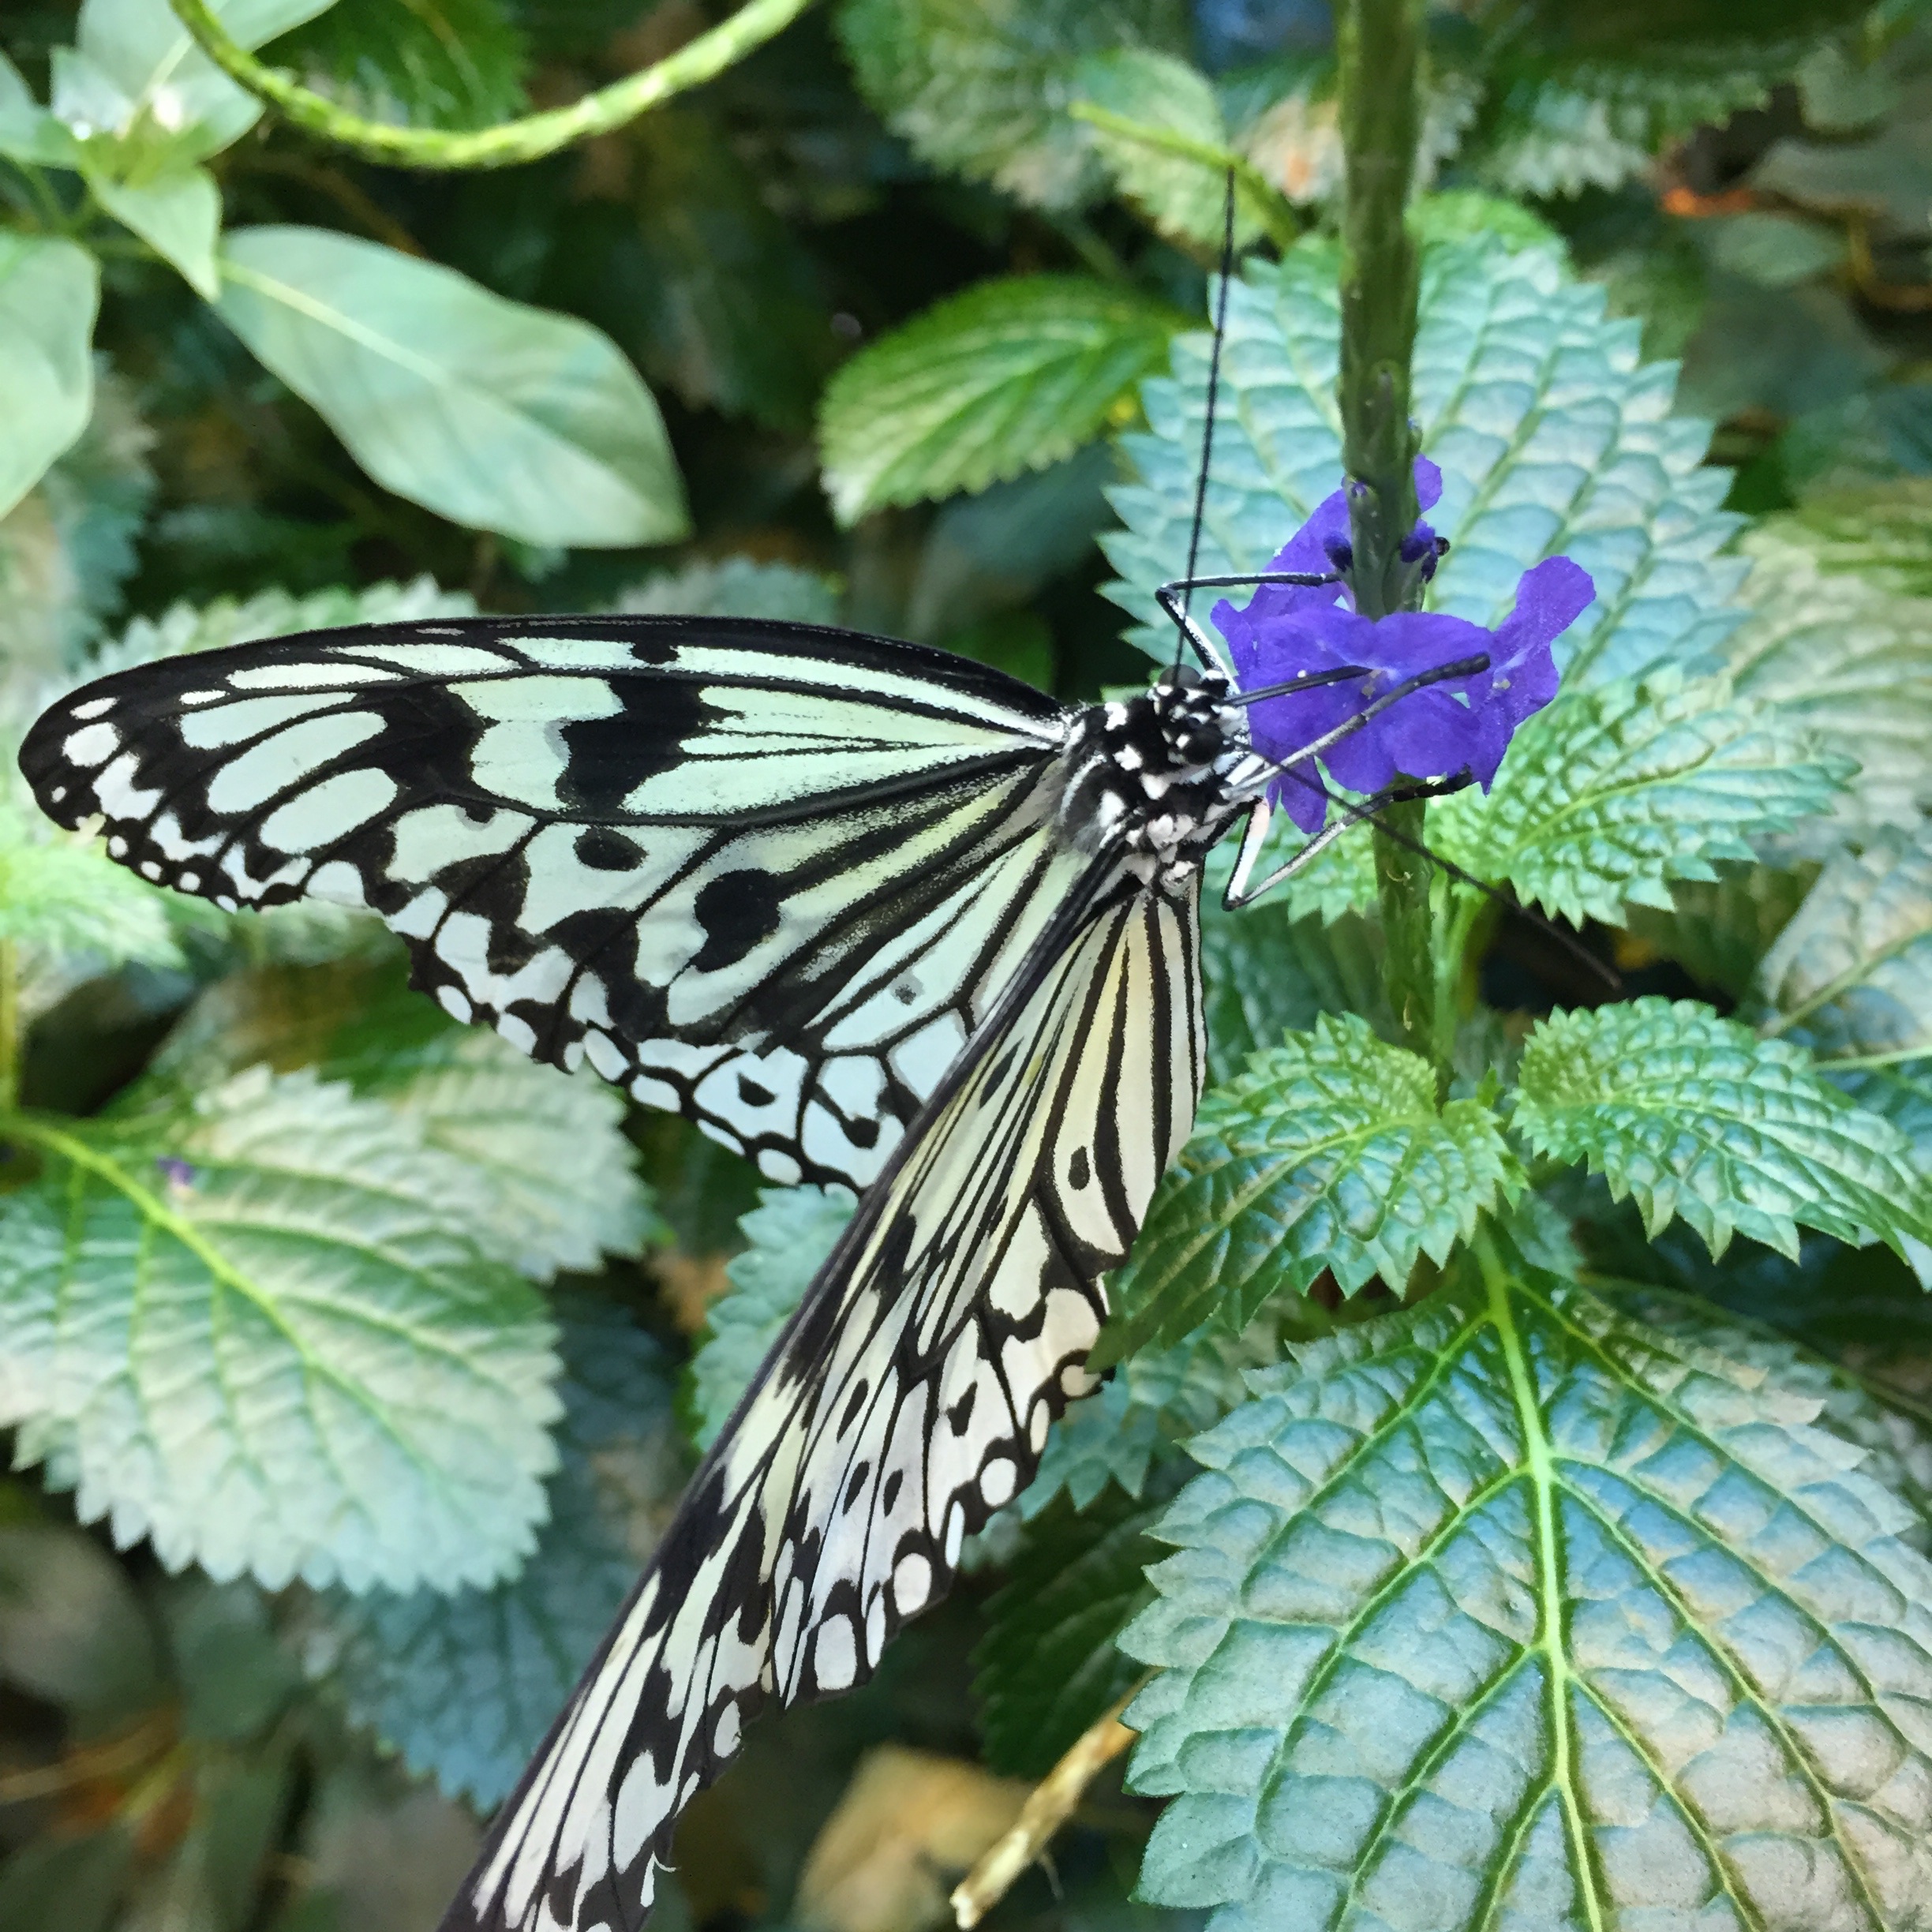
nature, plant, flower, foliage, insect, botany, butterfly, fauna, invertebrate, colors, arthropod, pollinator, moths and butterflies, lycaenid